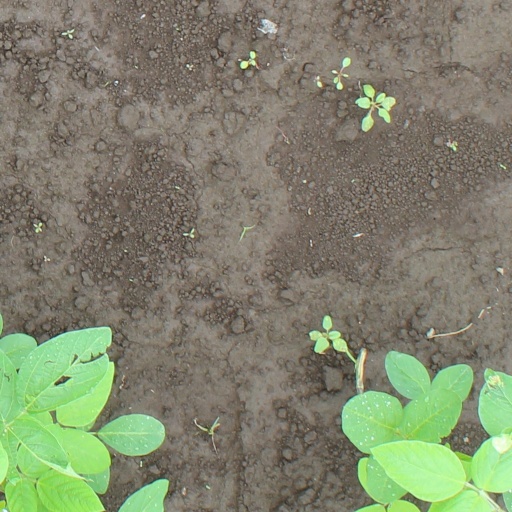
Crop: soybean